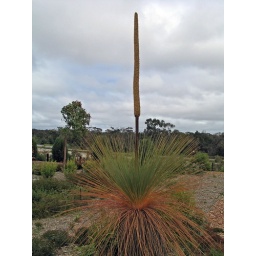
A very young flowering grass tree (photo taken in the Australia Garden in Melbourne).